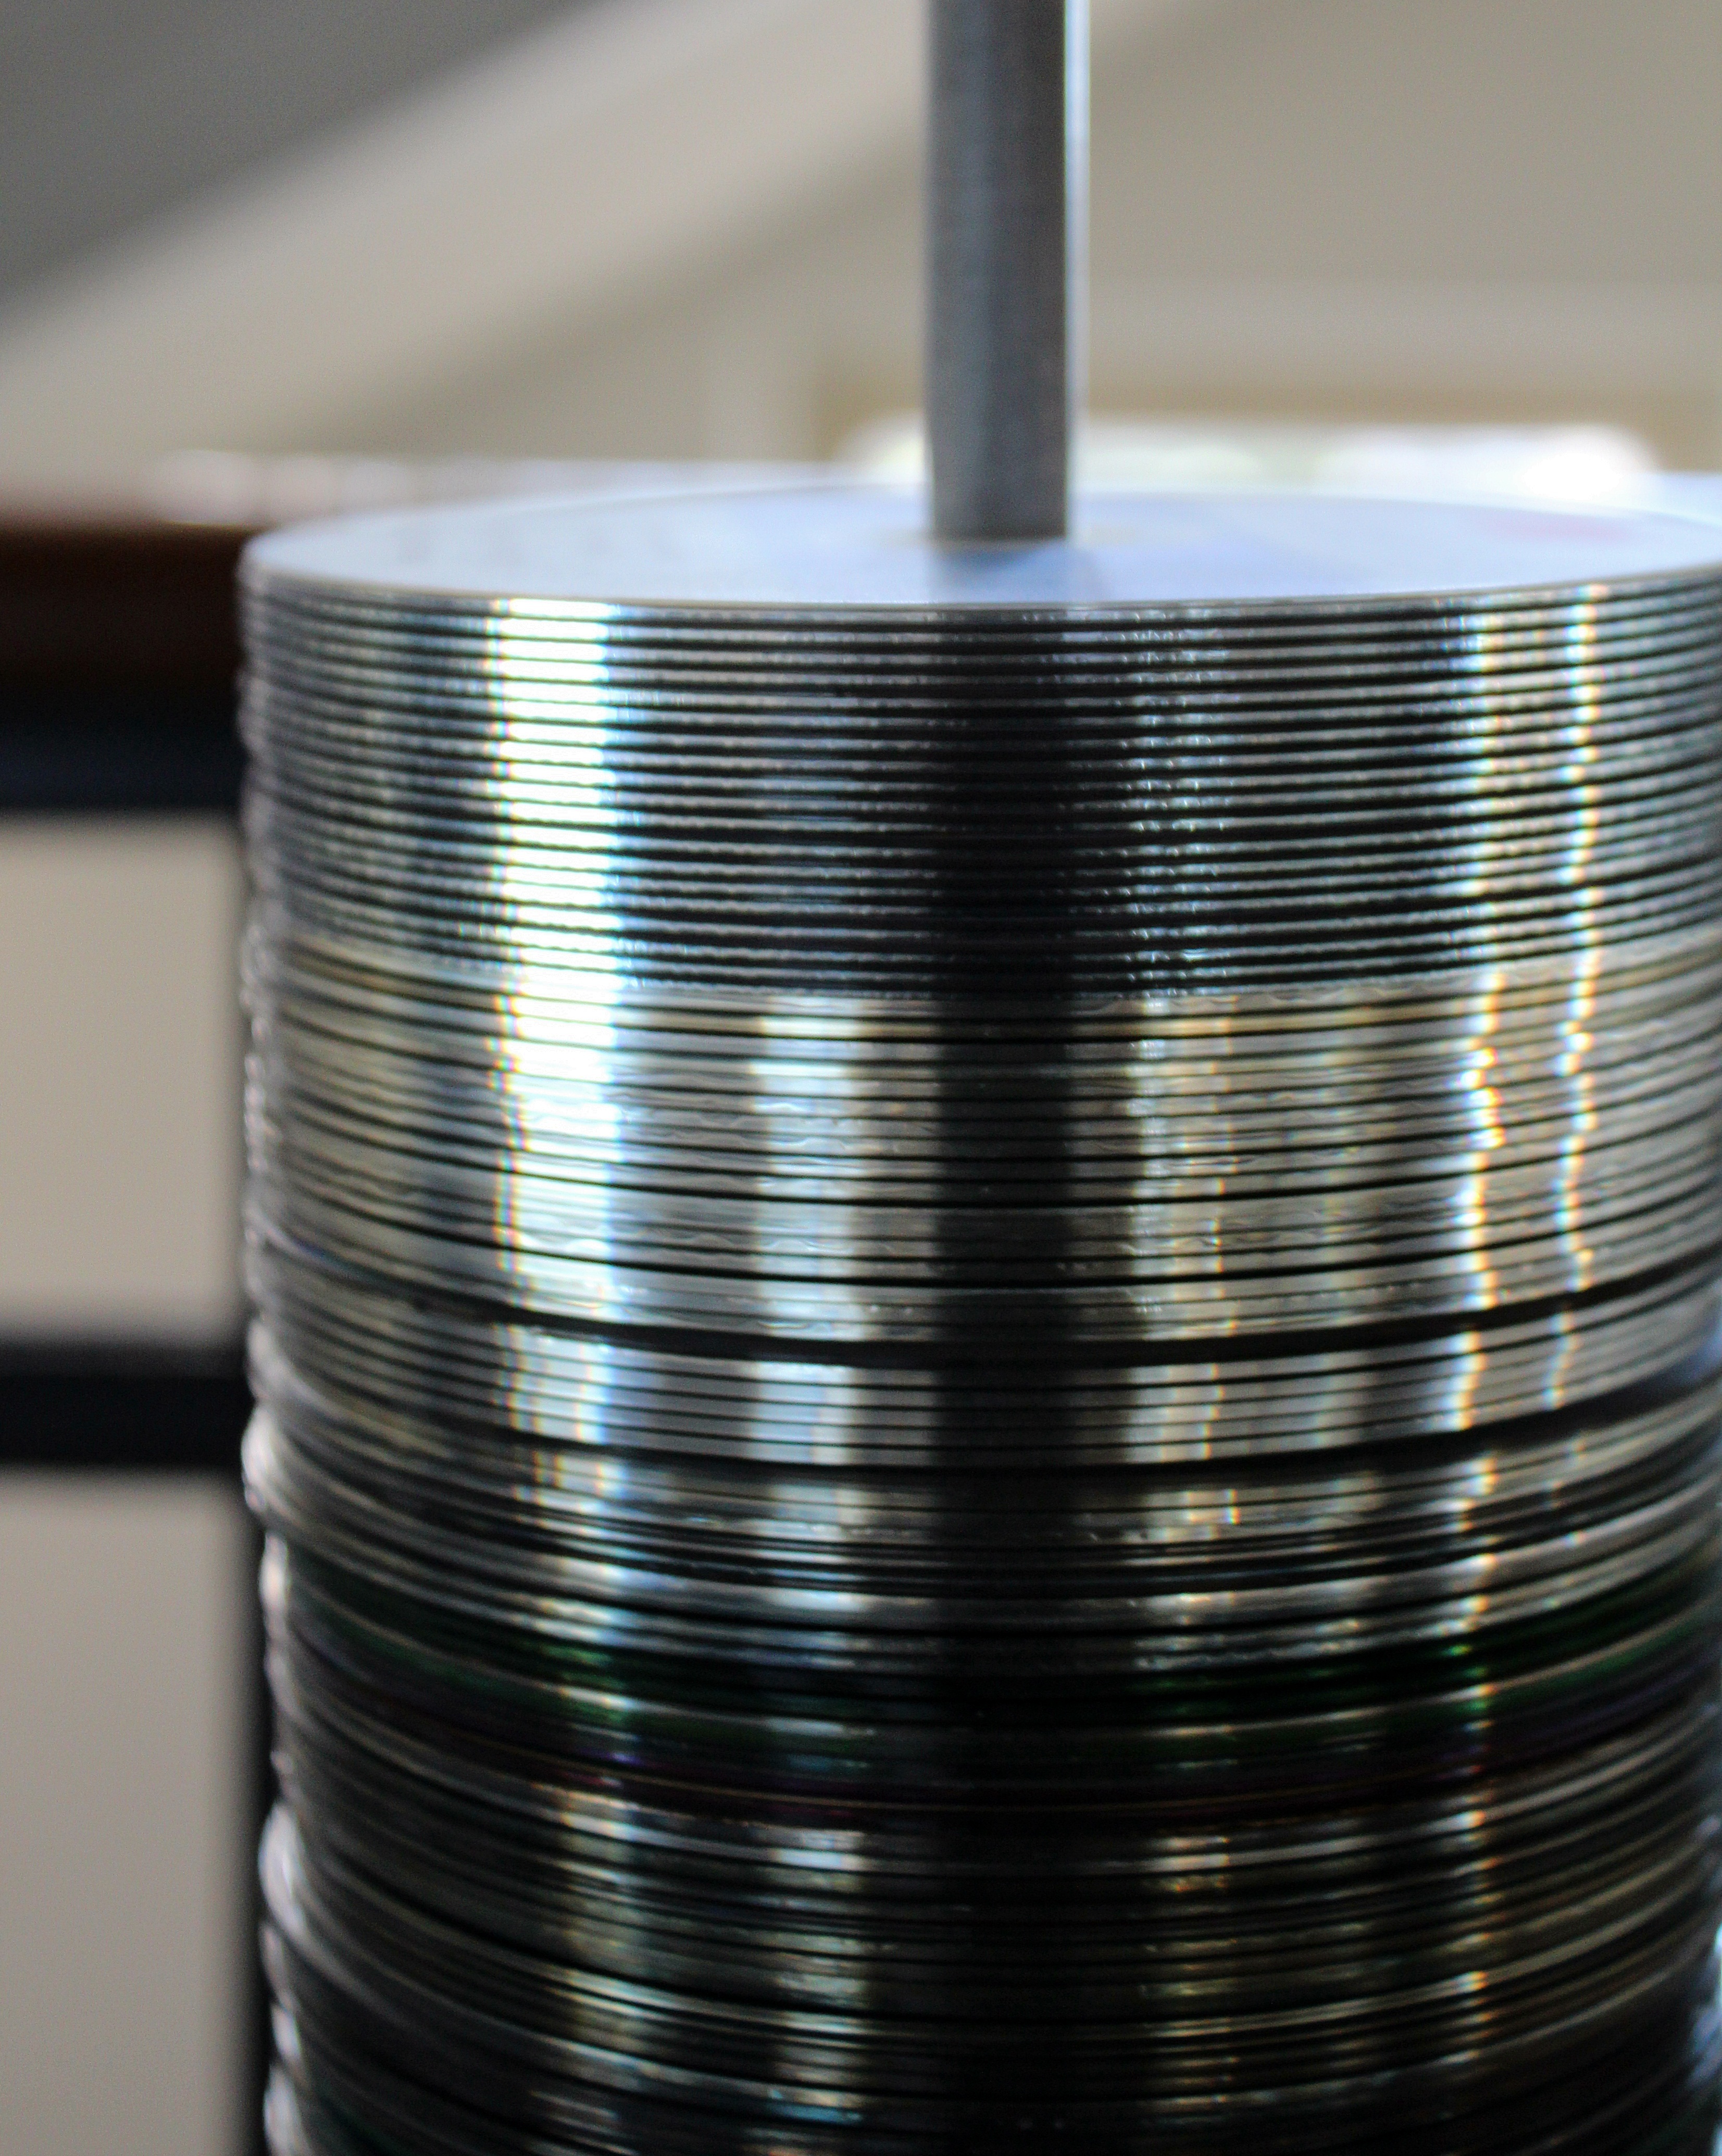
technology, wire, metal, material, product, cd, mirroring, data, spindle, man made object, electronic device, electronics accessory, compact disc, cd cd rom